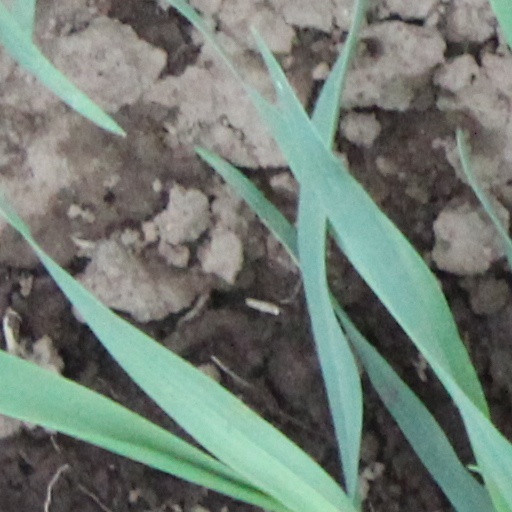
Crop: wheat